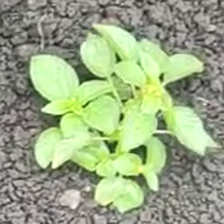
Weed species: Lamber_Quarter_plant(Chenopodium )